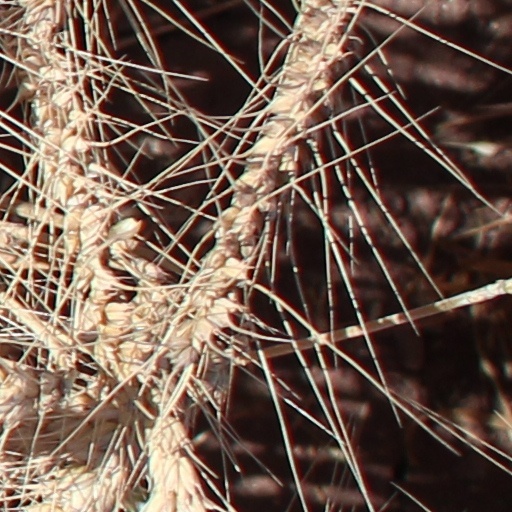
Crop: wheat